Lynne Ramsay

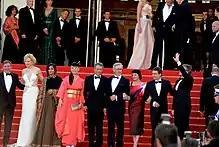
Cannes jury including Ramsay (2013)

In April 2013, she was selected as a member of the main competition jury at the 2013 Cannes Film Festival. In 2015, she was named as a member of the jury for the main competition at the 2015 Venice Film Festival. "You Were Never Really Here", an adaptation of Jonathan Ames's novella of the same name, premiered to wide critical acclaim at the 70th Cannes Film Festival in 2017, where it received a standing ovation, and Ramsay won the Best Screenplay award. The film, starring Joaquin Phoenix as Joe, a war veteran and hitman saving young girls from sex trafficking, was picked up by Amazon Studios. It follows a "shattered [...] narrative structure" in trying to capture the effects of PTSD on the mind. The movie also marks the second collaboration with Jonny Greenwood. She later said she "found her soulmate in making movies" in Phoenix. "Brigitte", a short documentary on Brigitte Lacombe, was released in 2019 after being commissioned as part of Miu Miu's "Women's Tales" series. The movie sees both women, who usually prefer being behind the camera, shooting each other.